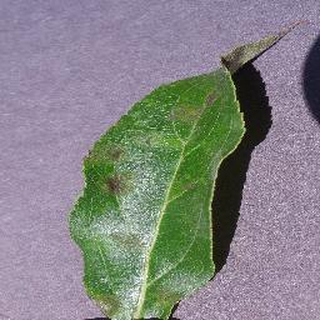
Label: apple_apple_scab